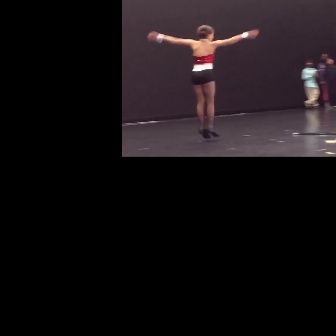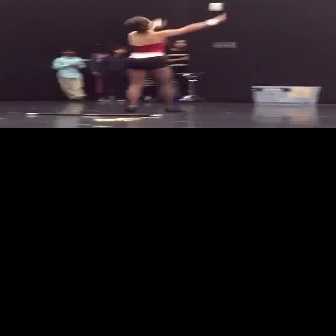
  Please identify the target specified by the bounding box [146,24,259,137] in the first image and locate it in the second image. Return the coordinates in [x_min,y_min,x_max,y_max] format.
Answer: [126,12,226,112]